Oceanside City Hall and Fire Station

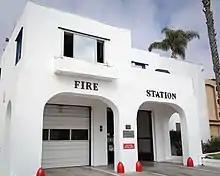

It consists of two buildings, a single-story L-shaped city hall and a two-story fire station with a tower, which are visually linked by a retaining wall.